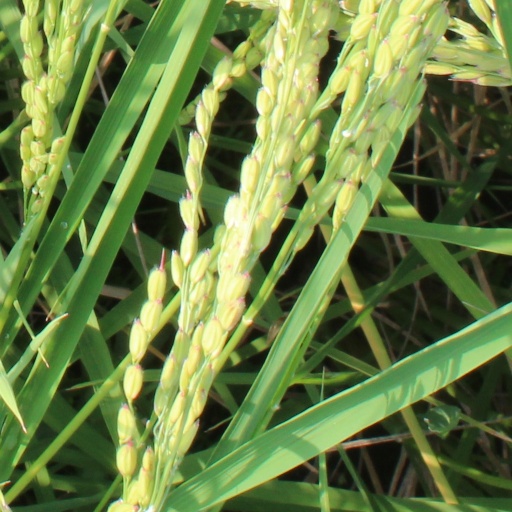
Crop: rice